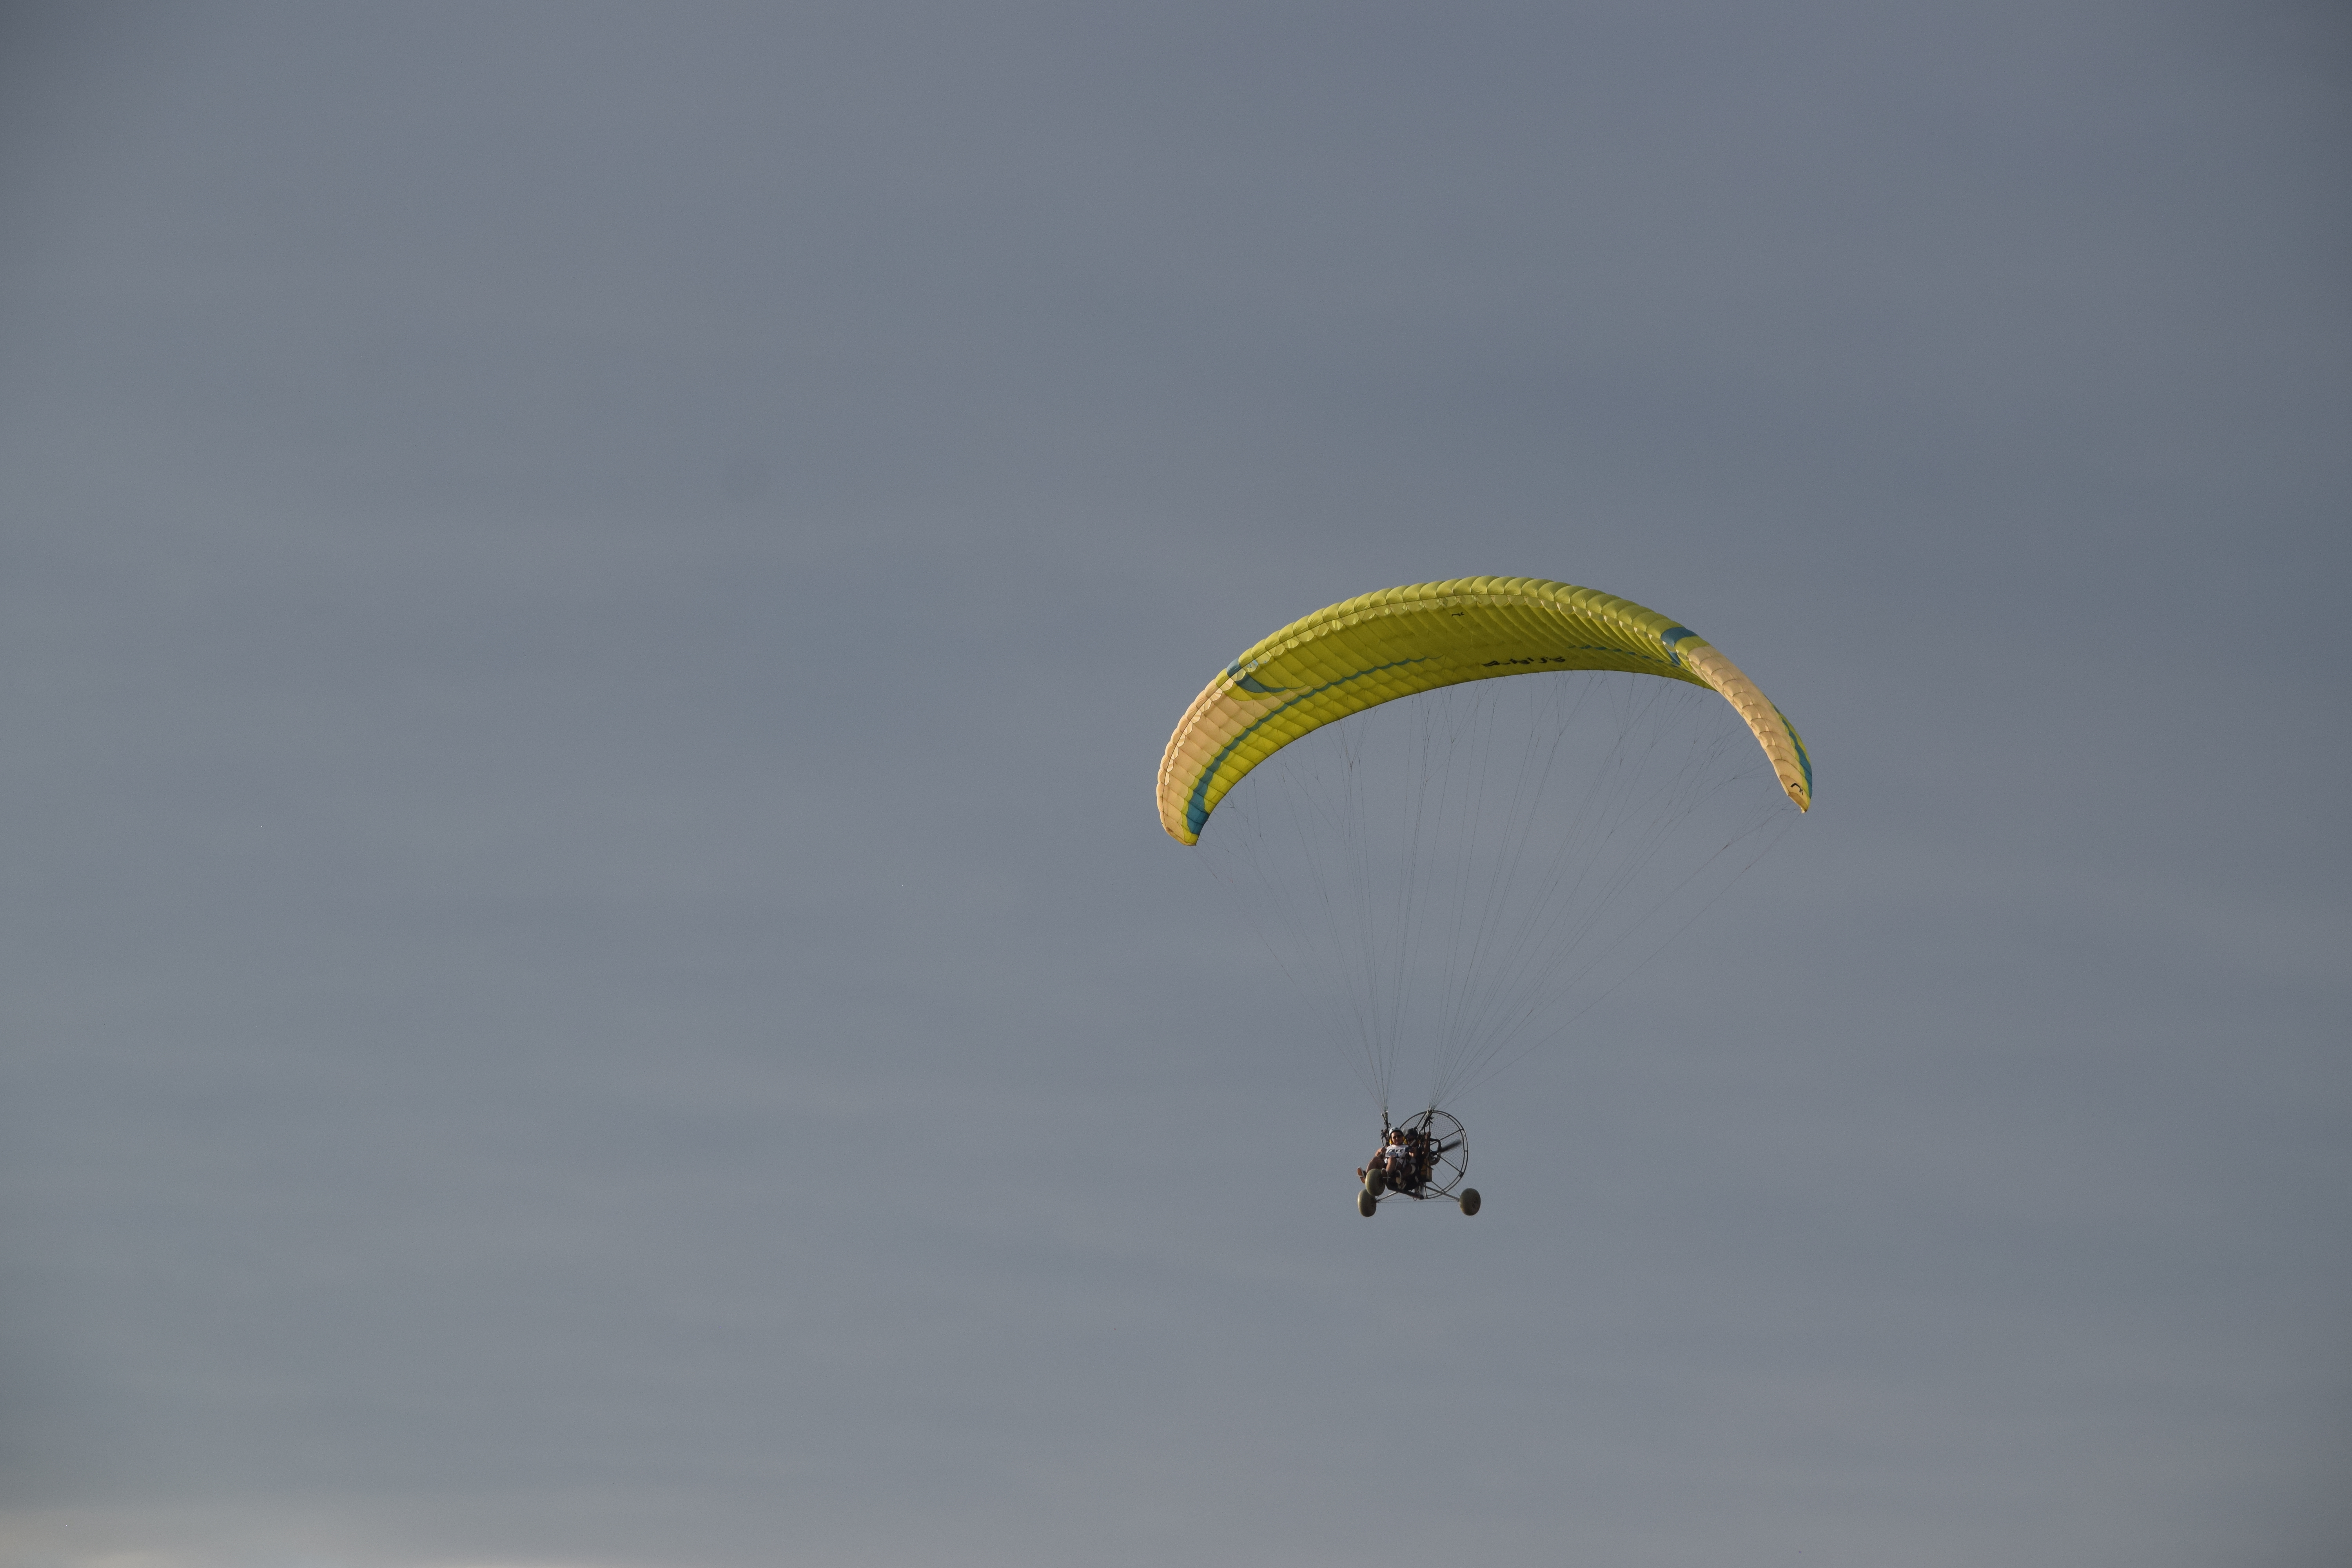
paragliding, fly, sky, cloud, parachute, parachuting, air travel, windsports, slope, wind, travel, cumulus, horizon, landscape, air sports, grassland, fun, sports, extreme sport, grass, tree, recreation, hill, wing, flight, leisure, adventure, holiday, kite sports